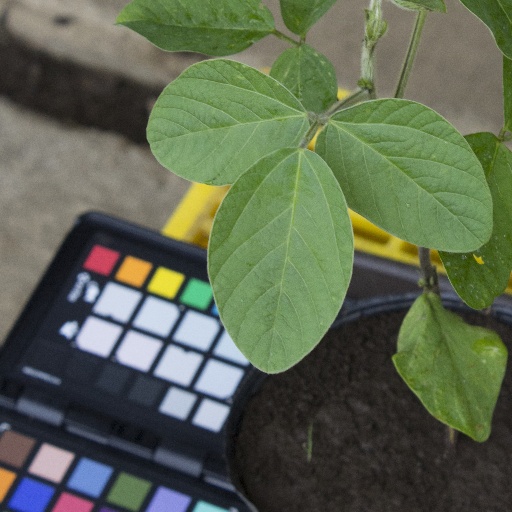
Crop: soybean